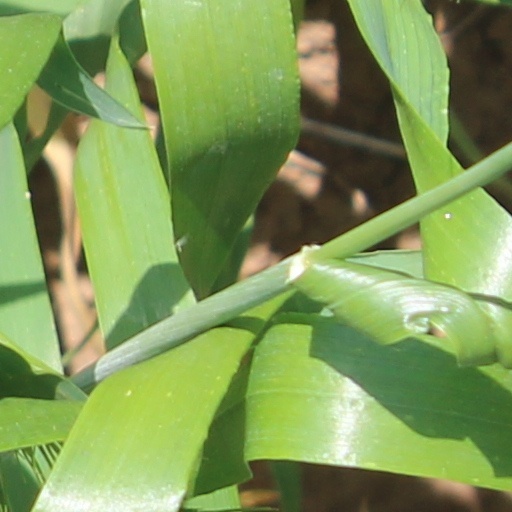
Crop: wheat